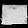
Label: Bag